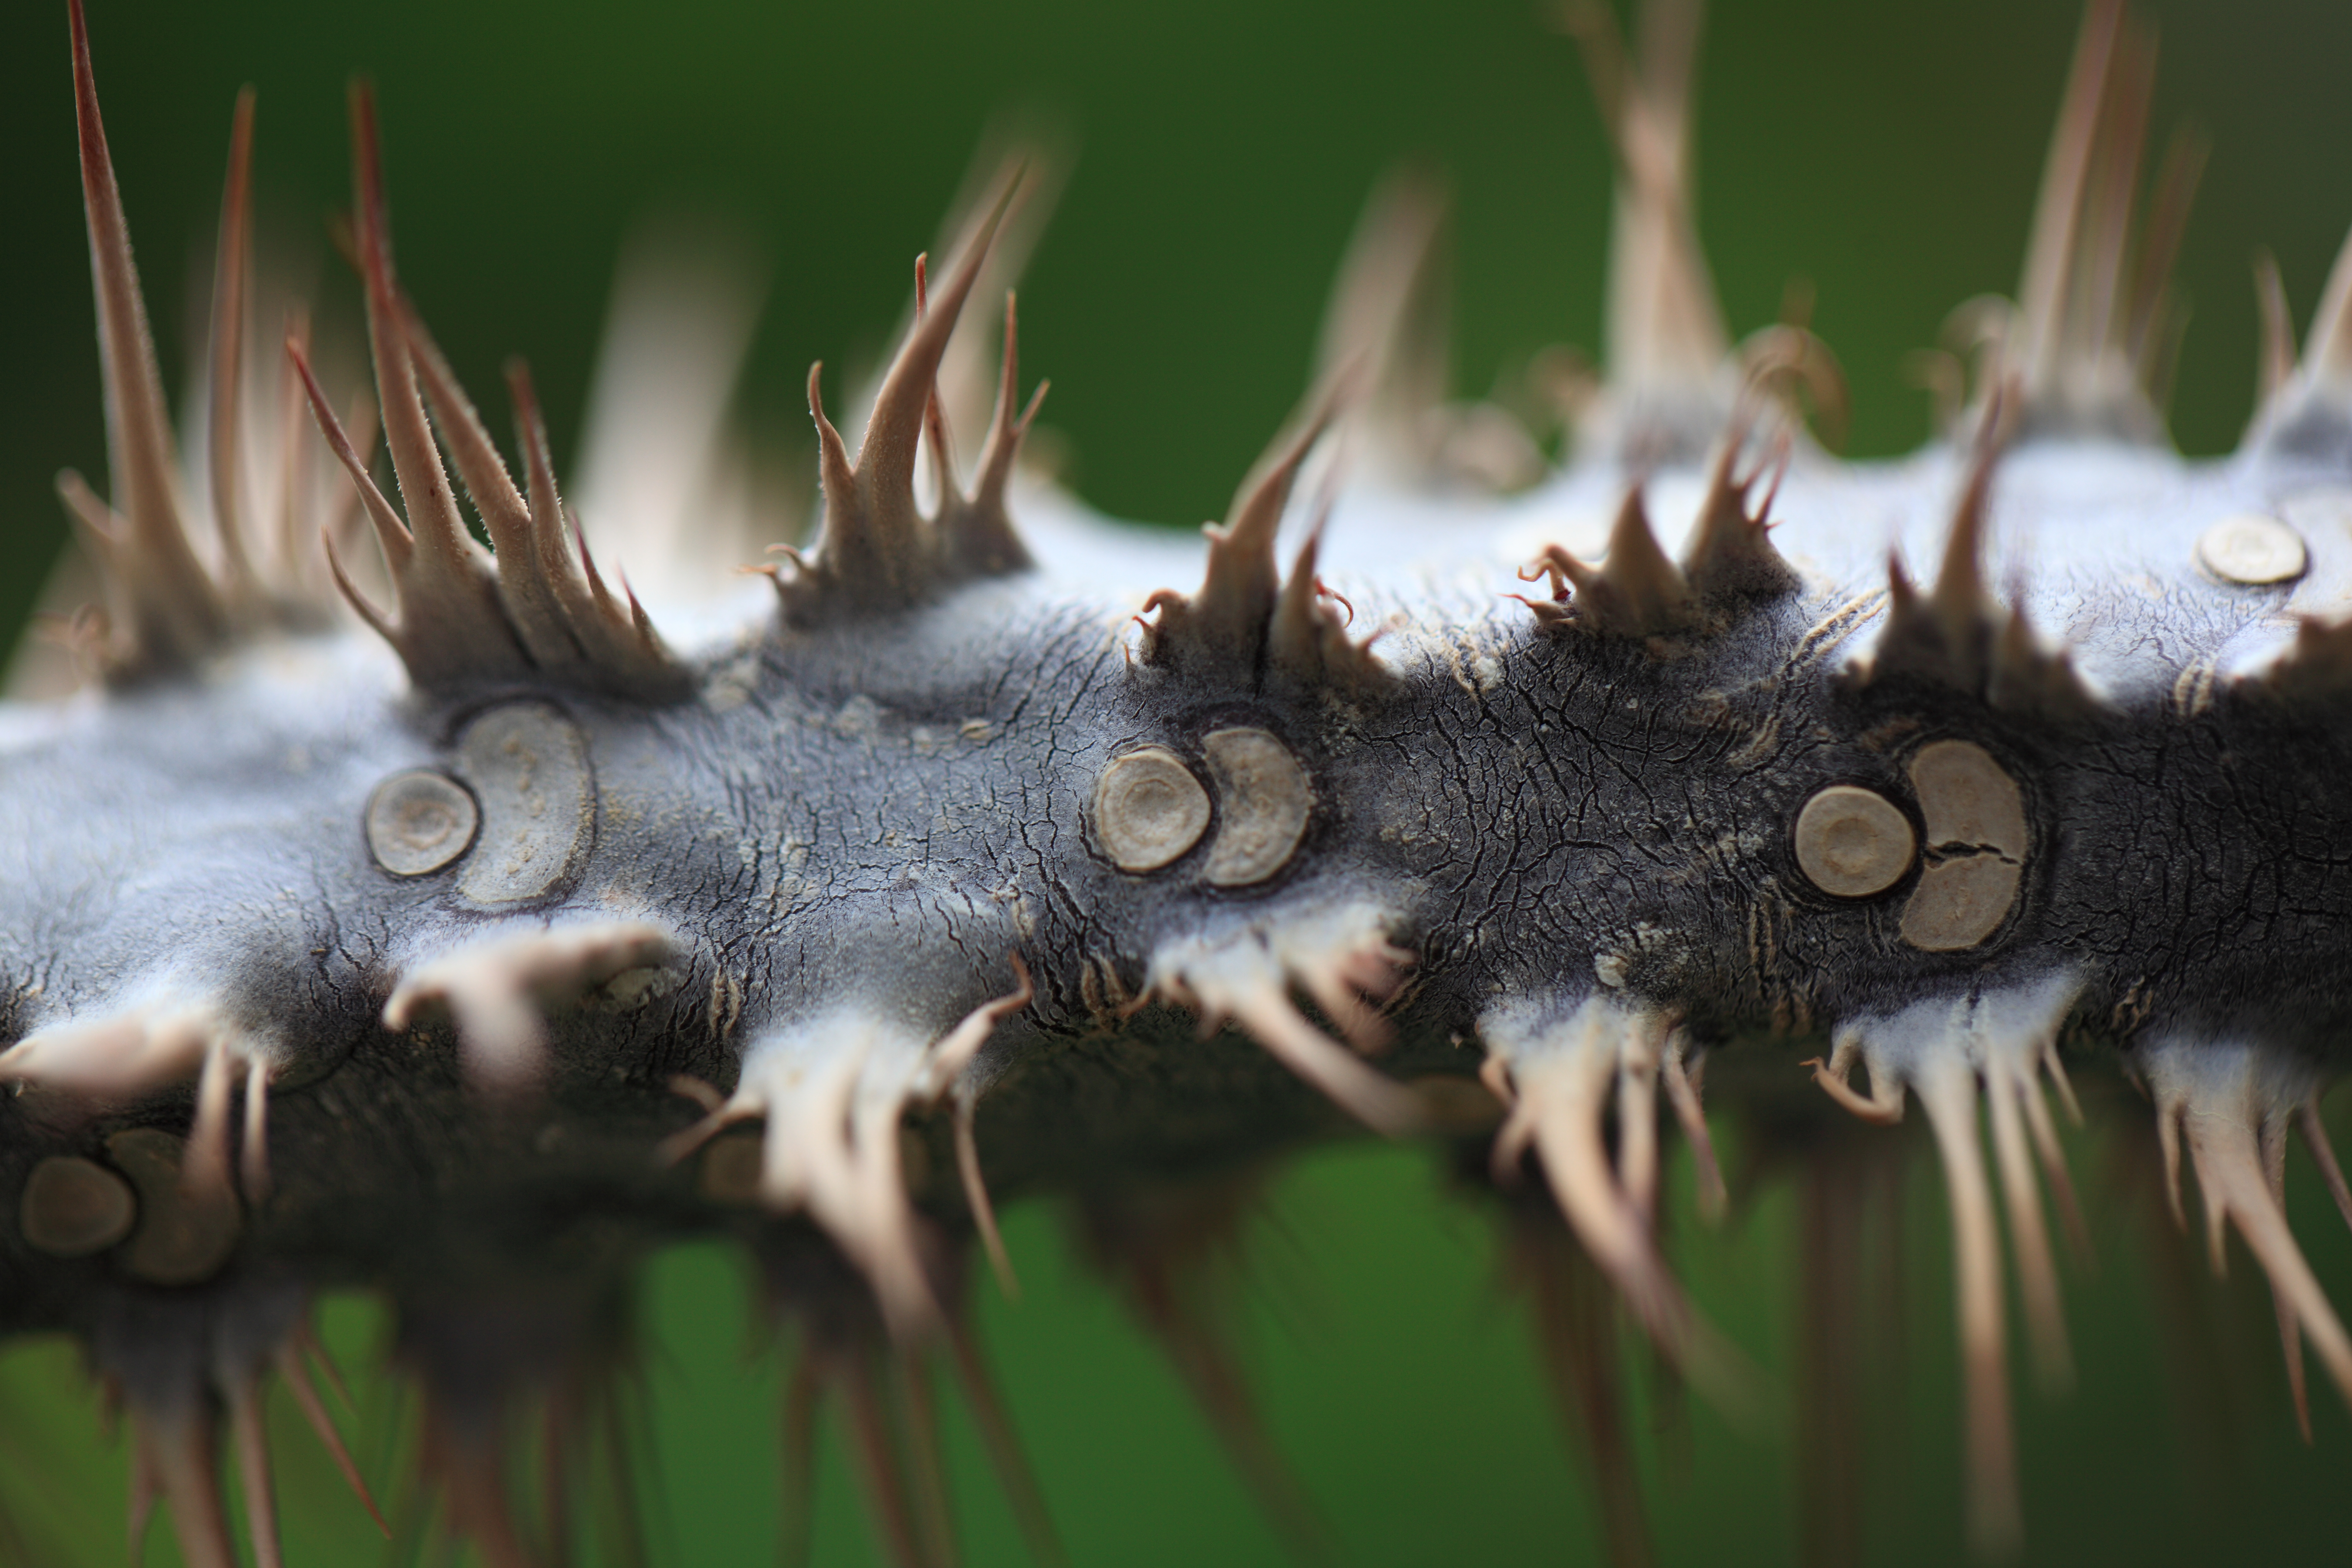
nature, grass, branch, plant, photography, leaf, flower, wildlife, high, flora, fauna, spine, close up, cool image, thorns, 5d, hires, markii, hi, res, resolution, prickle, macro photography, thorns spines and prickles